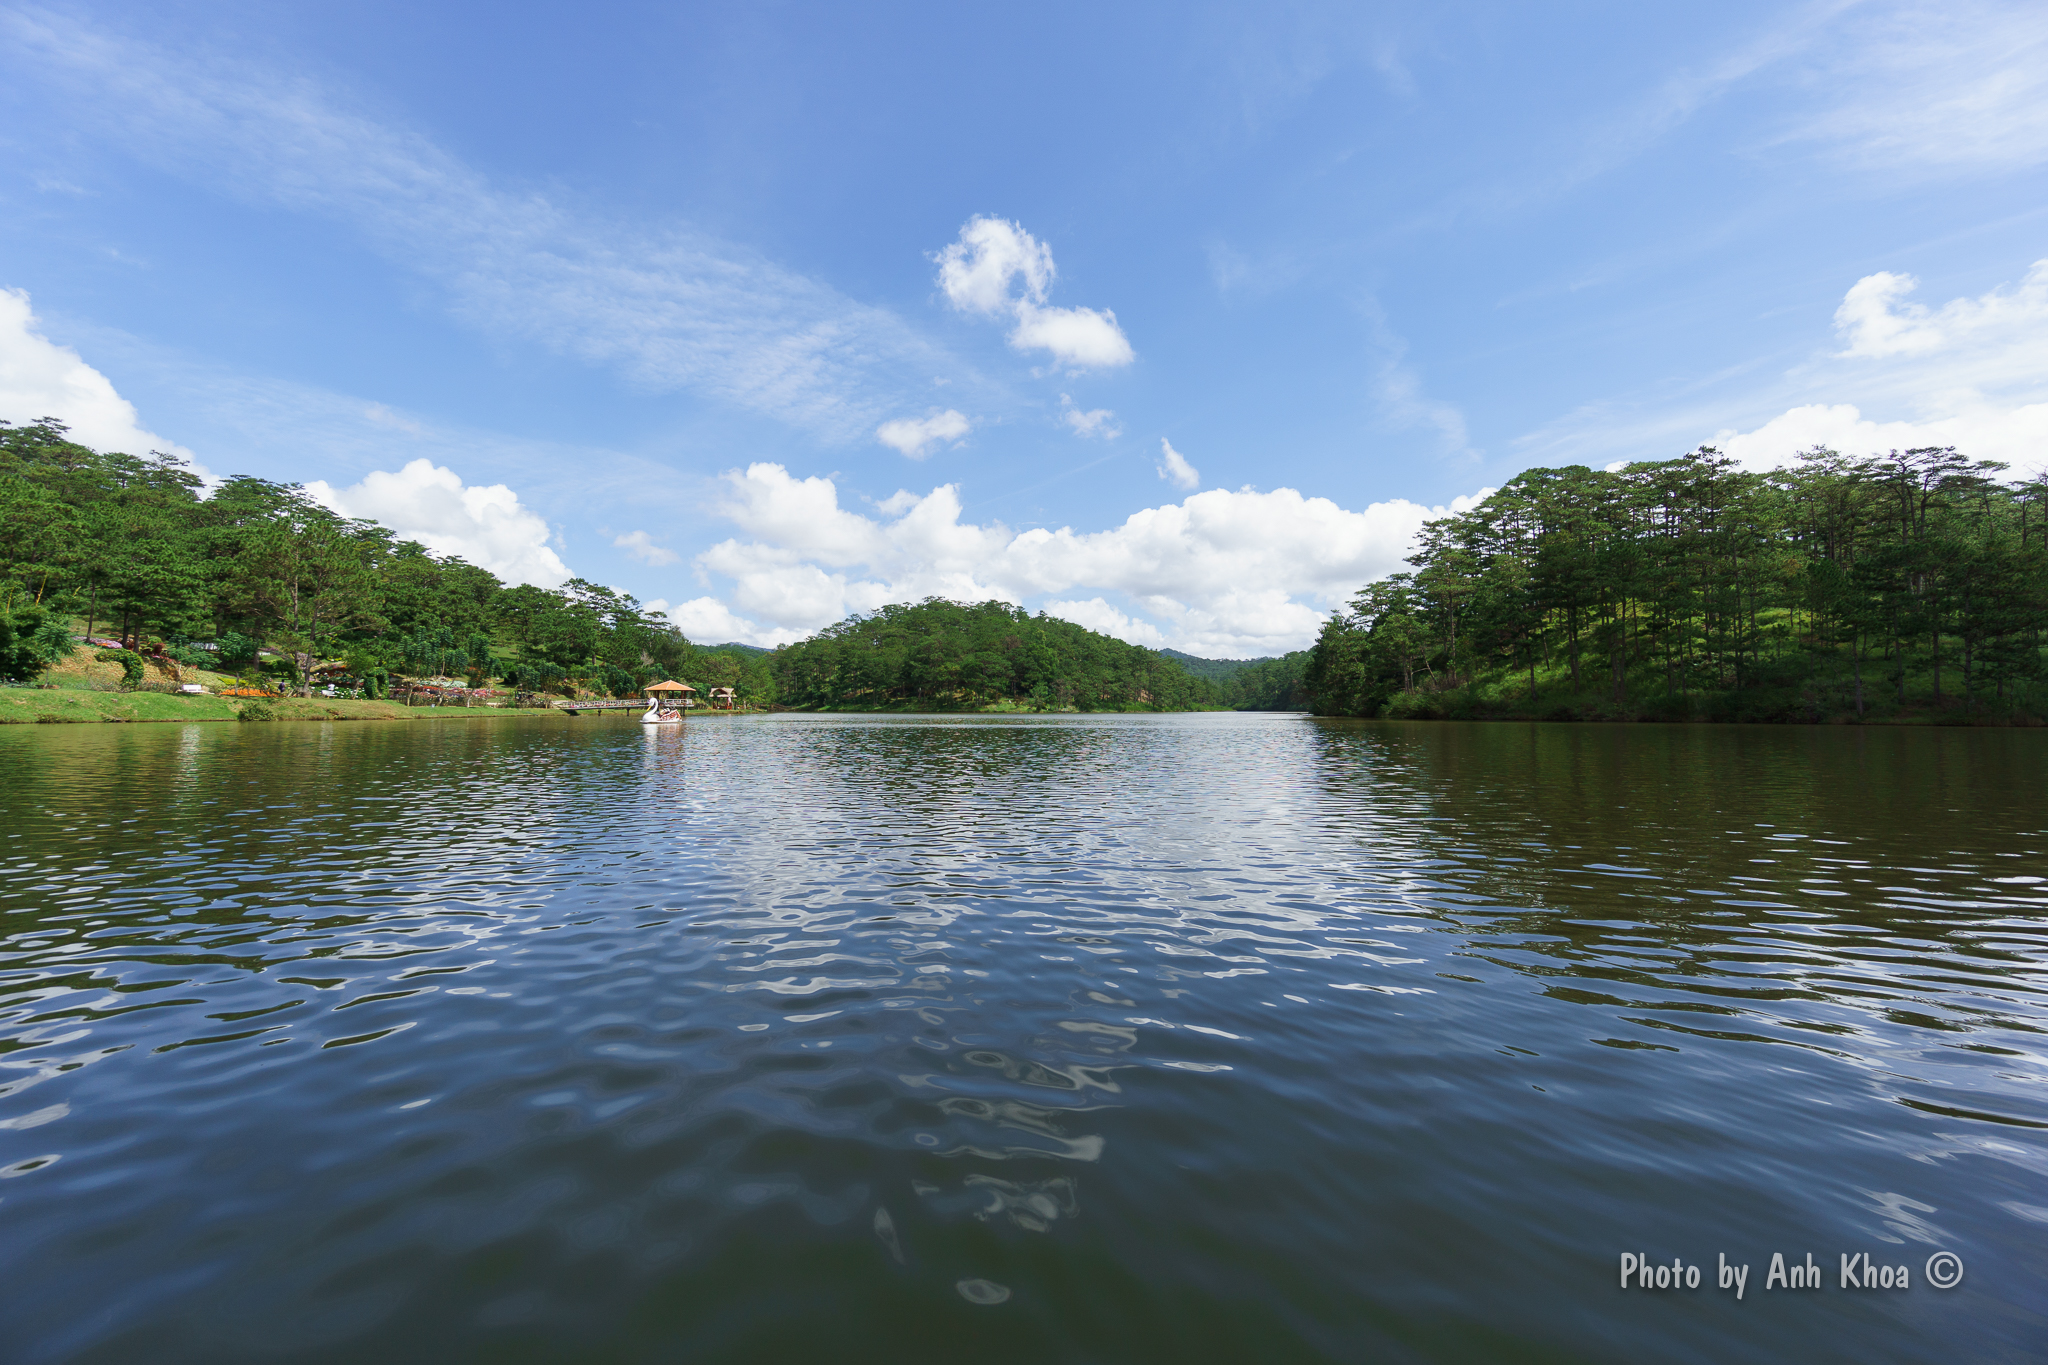
user: text: Bầu trời trong ảnh có màu gì?
assistant: text: Xanh da trời

user: text: Trong ảnh có bao nhiêu chiếc thuyền đạp hình thiên nga có thể nhìn thấy rõ?
assistant: text: Một

user: text: Loại cây chính bao phủ các ngọn đồi trong ảnh là cây gì?
assistant: text: Cây thông

user: text: Chiếc thuyền đạp hình thiên nga trong ảnh gợi ý hoạt động giải trí phổ biến nào ở các khu du lịch hồ?
assistant: text: Đạp vịt (paddle boat) hoặc chèo thuyền dạo hồ

user: text: Mô tả mối quan hệ giữa các hàng cây thông và mặt hồ trong bức ảnh này, và tác động của chúng đến cảnh quan chung.
assistant: text: Các hàng cây thông mọc dày đặc bao quanh hồ, tạo thành một khung cảnh xanh tươi và hùng vĩ. Chúng phản chiếu xuống mặt nước, làm tăng thêm chiều sâu và vẻ đẹp của hồ, đồng thời mang lại không khí trong lành và cảm giác yên bình cho toàn bộ cảnh quan.